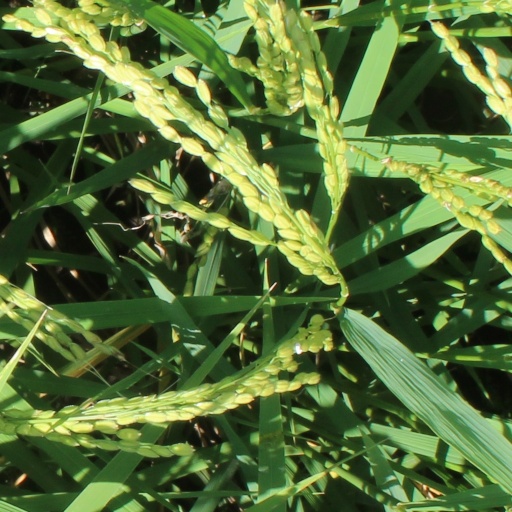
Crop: rice